Chithira Thirunal Balarama Varma

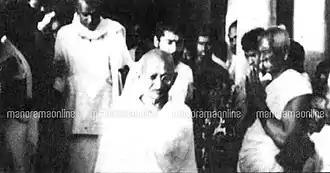
Vaikom Satyagraha

Sree Chithira Thirunal established the University of Travancore (now the University of Kerala) in under "The Travancore University Regulation" in 1937. The need for a separate University for Travancore had been felt for long. Two Committees were appointed to enquire into the question of establishing a separate University, in 1919 and 1924. After considering their recommendations, on 1 November 1937, Sree Chithira Thirunal issued the "University Act". Special emphasis was given to vocational education to meet the requirements of modern conditions. The administration of the Government Colleges and the control of all the Private Colleges in the Kingdom were transferred to the university.